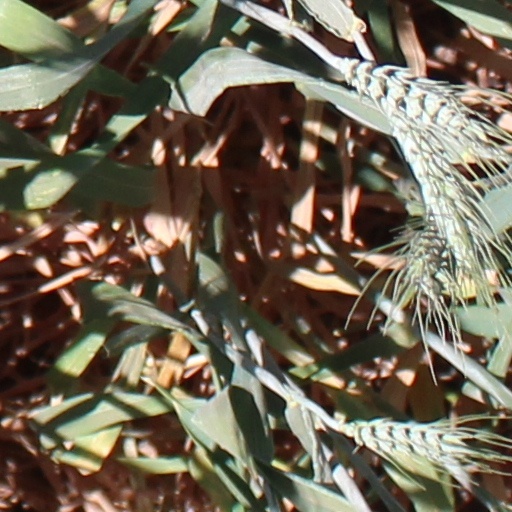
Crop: wheat